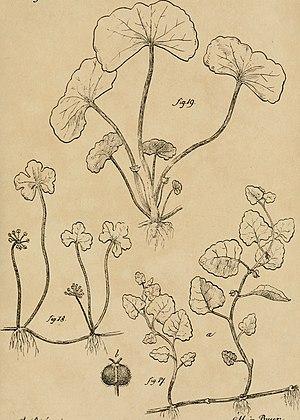
Hydrocotyle ranuncoloides, l'Hydrocotyle fausse renoncule, Hydrocotyle à feuilles de renoncule, Hydrocotyle nageante ou Hydrocotyle flottante est une espèce de plantes amphibies vivaces et s de la famille des Araliaceae.